Hellisheiði Power Station

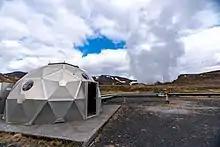
Boreholes and pipes at the Hellisheidi Geothermal Plant.

The power plant offers educational tours and presentations about sustainable energy as part of its Geothermal Energy Exhibition.